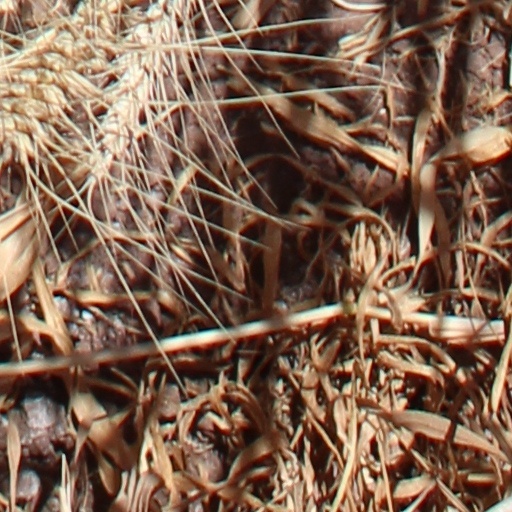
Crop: wheat